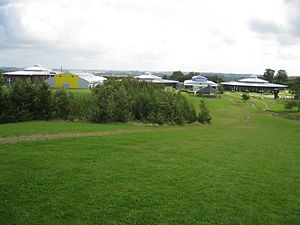
Vestermarkskolen (Odder)
Vestermarkskolen i Odder
Vestermarkskolen, Odder
Vestermarkskolen er en folkeskole i Odder by, Odder Kommune, og en del af Vestskolen bestående af skovbakkeskolen og Vestermarken, som ledes af Erik Nygaard Mønster. Skolen har cirka 400 elever fordelt fra børnehaveklasse til 6. klasse. Skolebestyrelsesformanden er Tina Strand. Skolen er to eller tre-sporet. Efter 6. kl. sendes eleverne til Skovbakkeskolen i Odder.